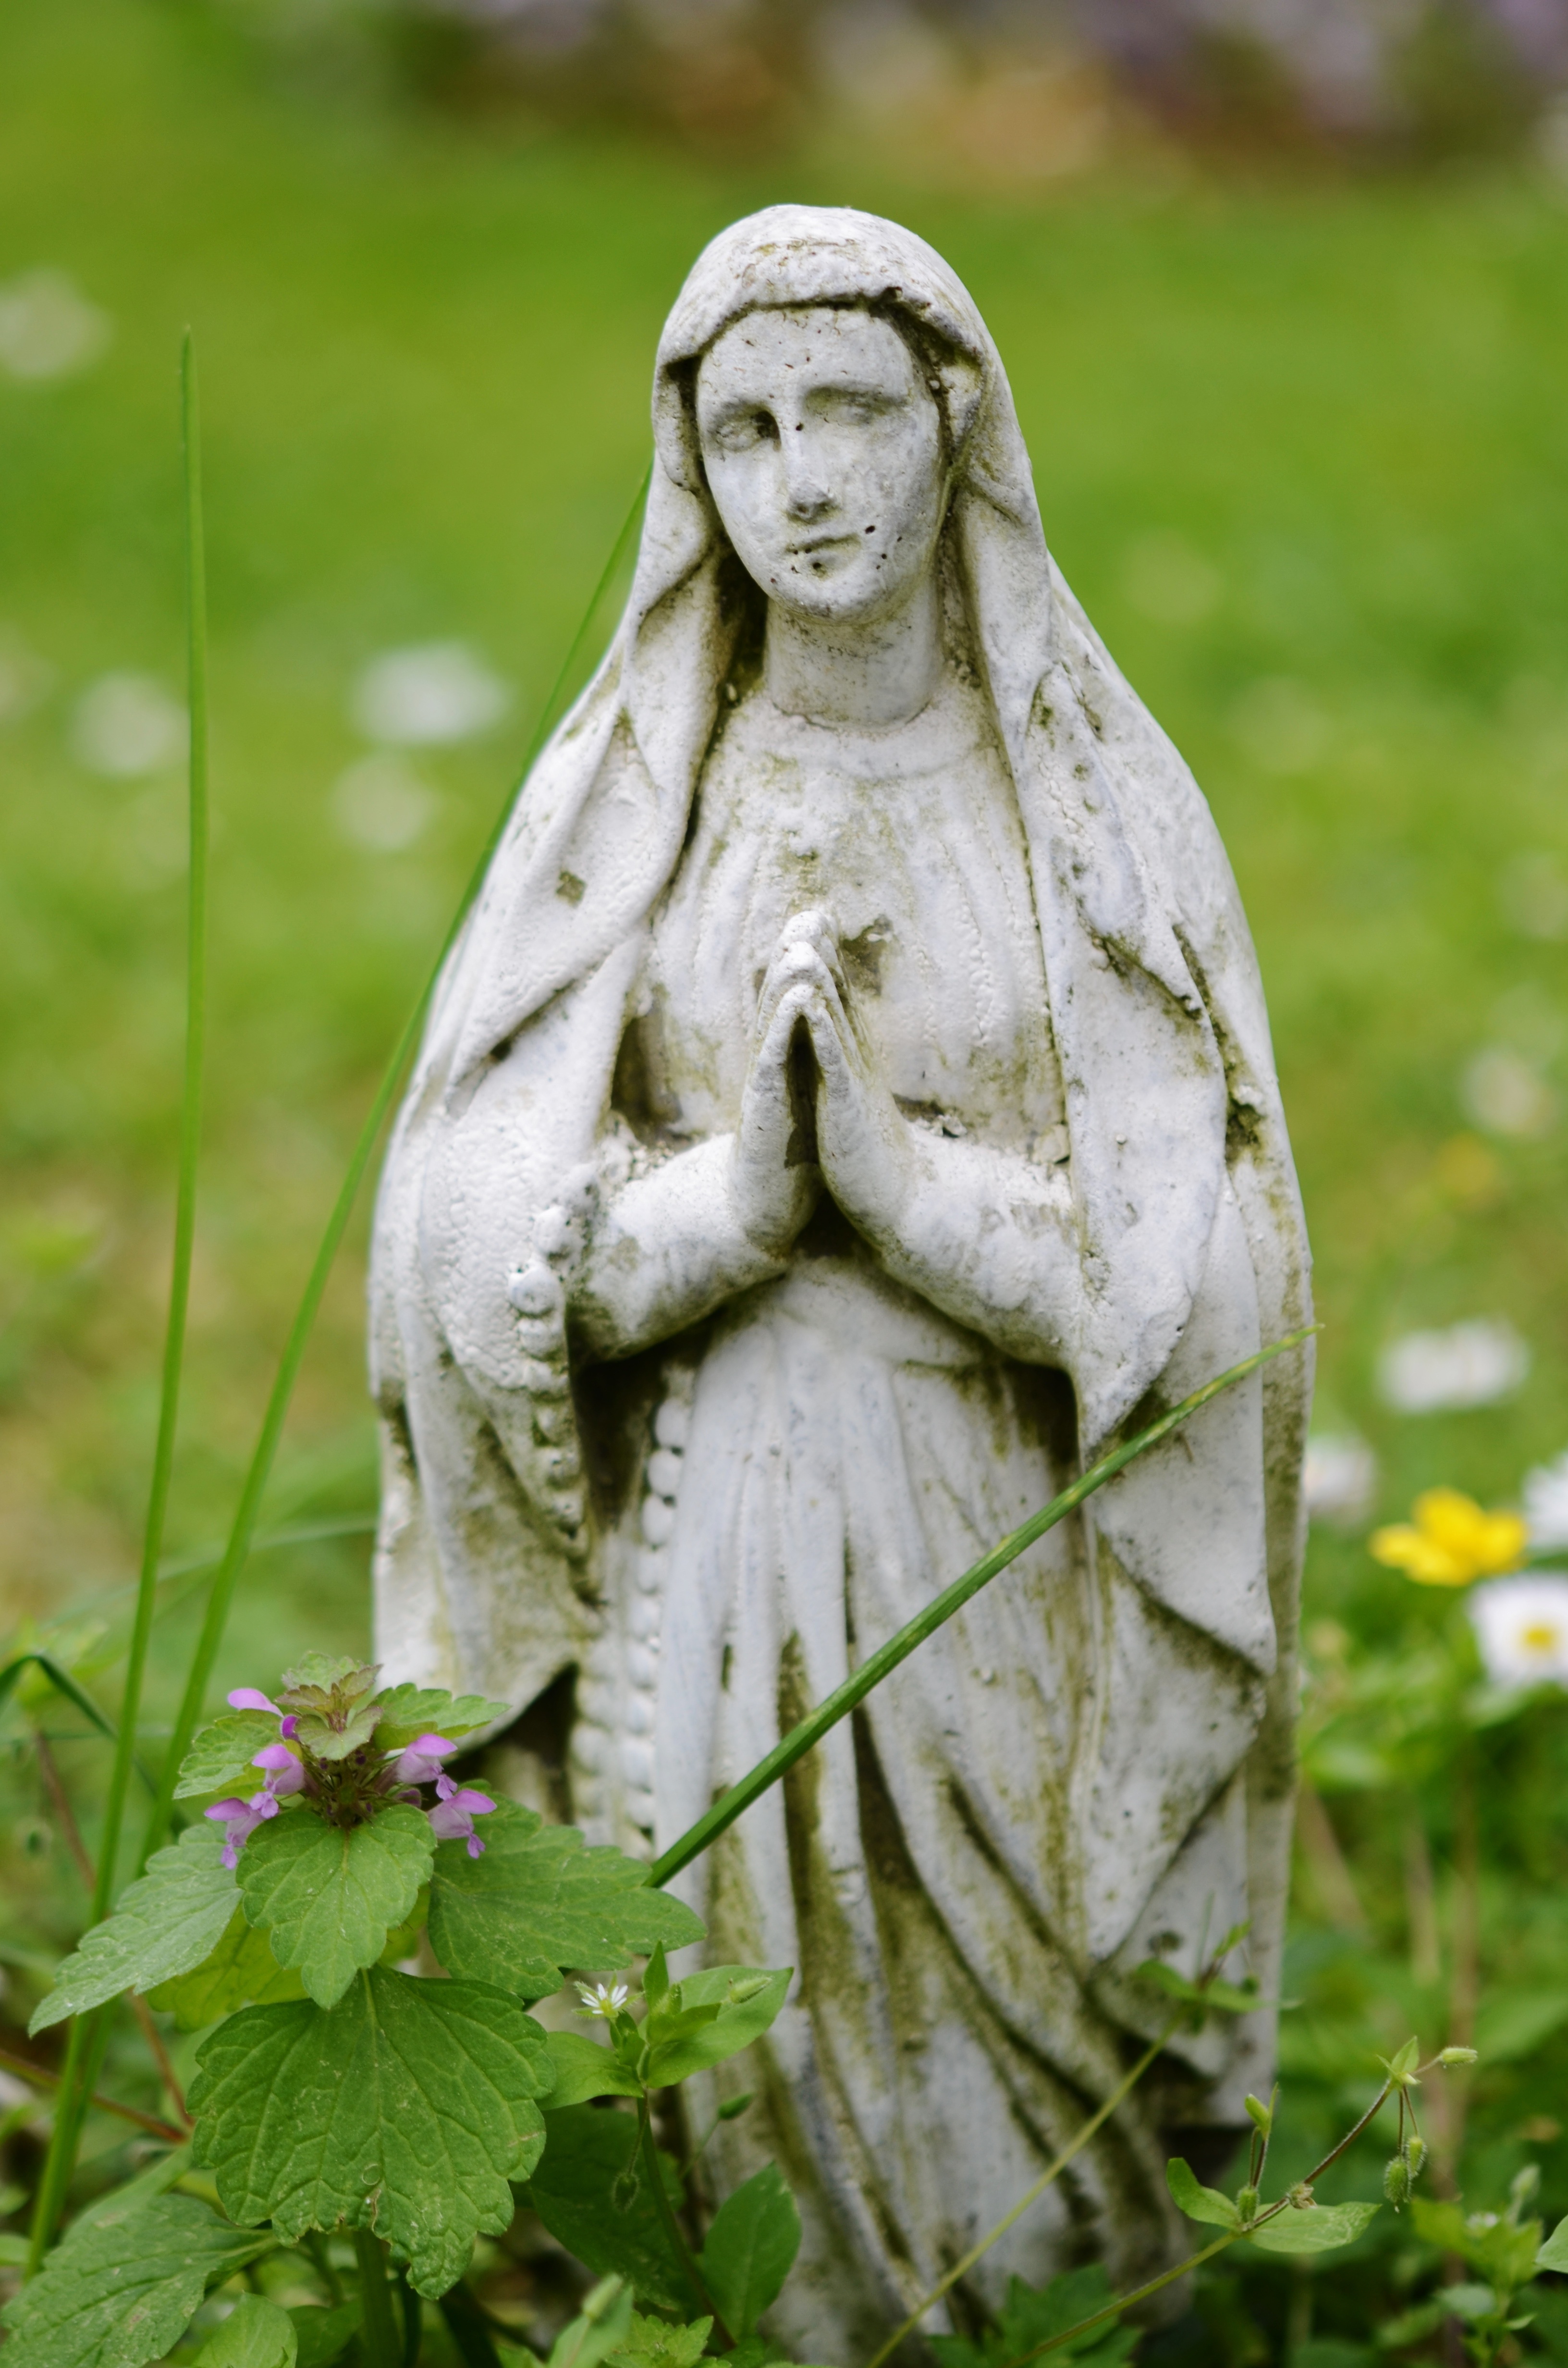
grass, flower, monument, statue, green, symbol, religion, botany, garden, praying, pray, sculpture, angel, art, hope, prayer, woodland, heavenly